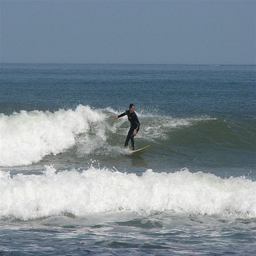
A woman riding a wave while riding a surfboard in the ocean.
A surfer riding the waves on a surfboard.
a person surfing on a surfboard in the ocean
A person wearing a wetsuit surfing a small wave.
a surfer in a wetsuit rides a surf board on top of small waves